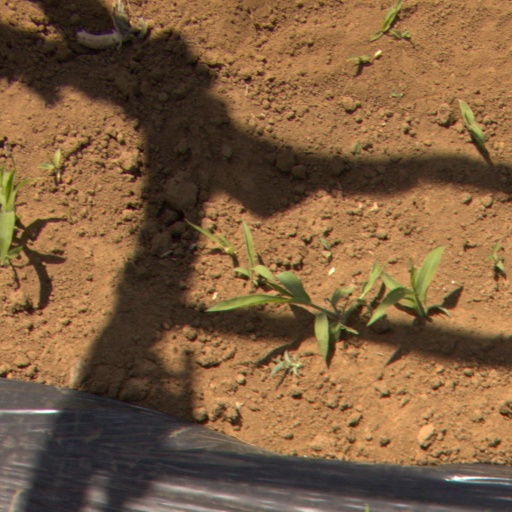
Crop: Jerusalem artichoke